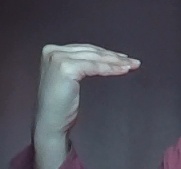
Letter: haa